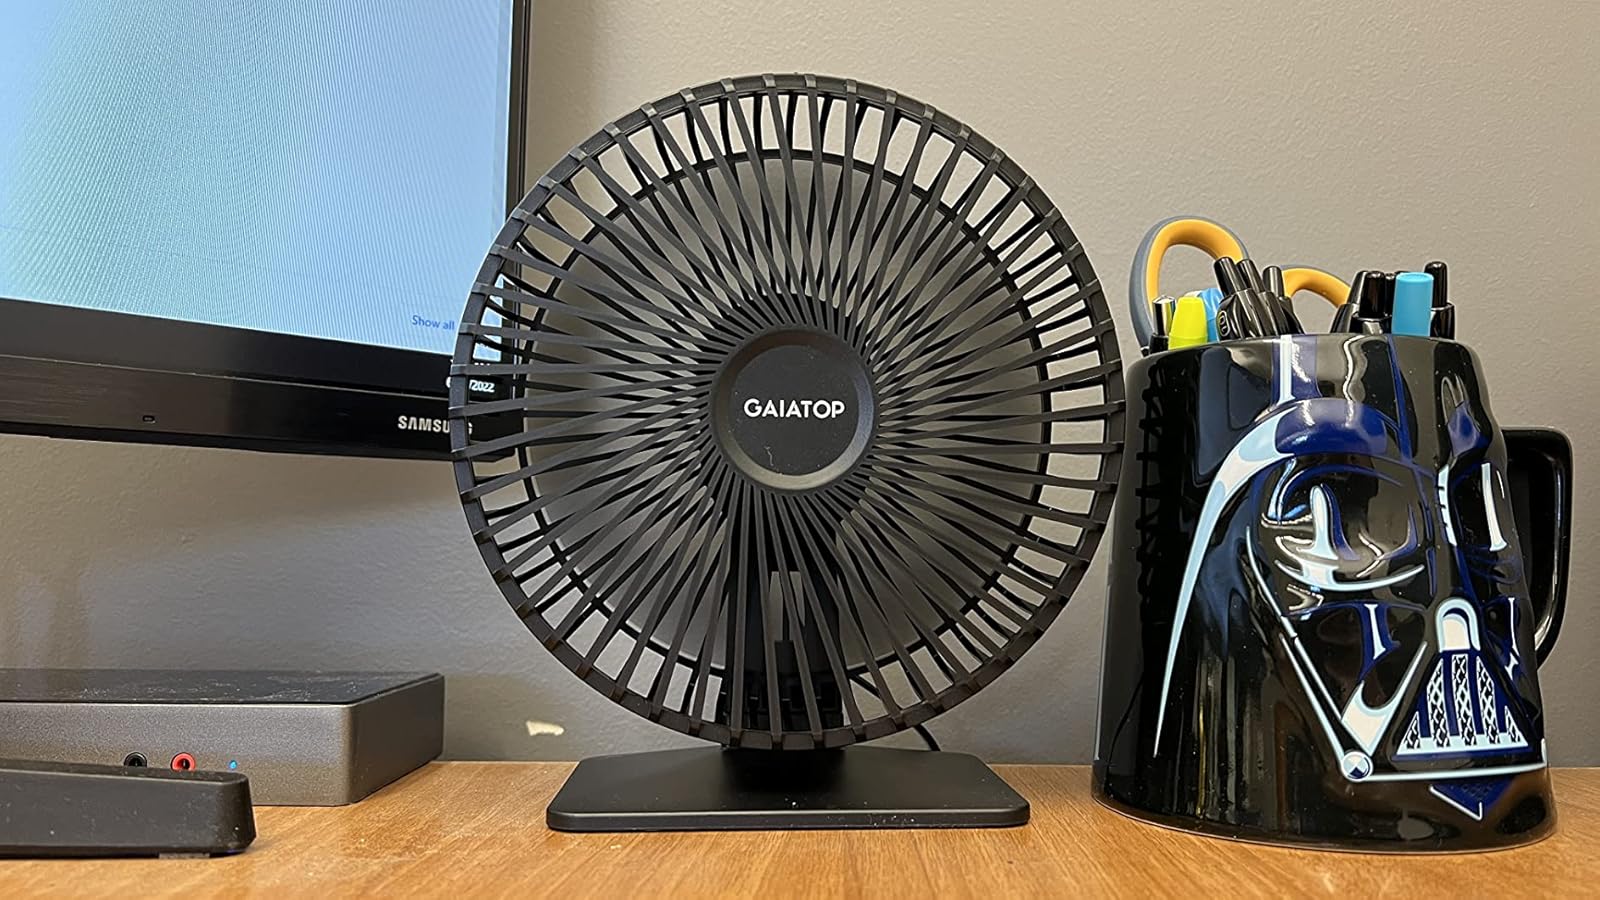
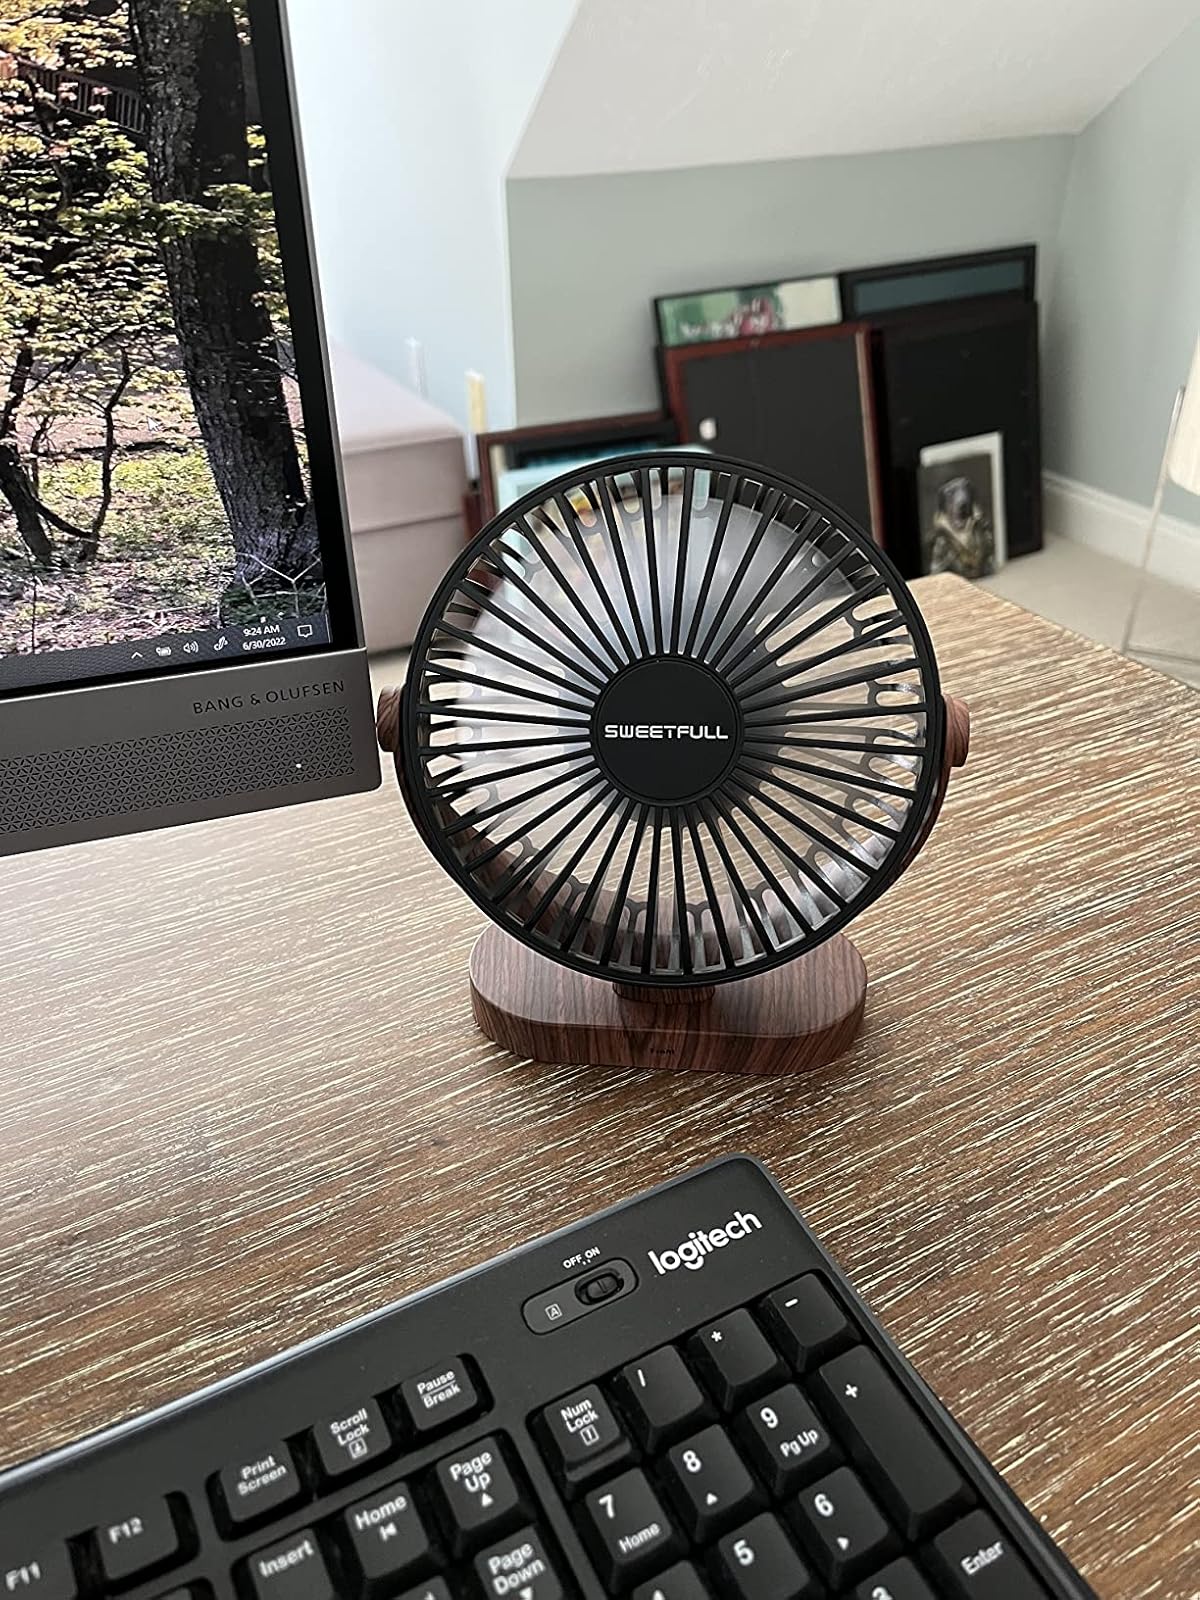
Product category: fan
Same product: no